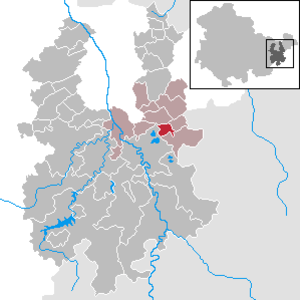
Gauern est une commune rurale de Thuringe, située dans l'arrondissement de Greiz. Elle fait partie de la 'Communauté d'administration Ländereck.